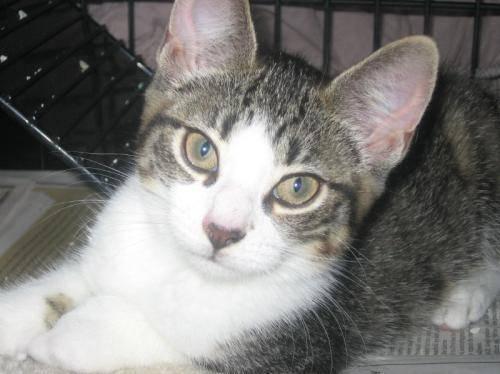
cat